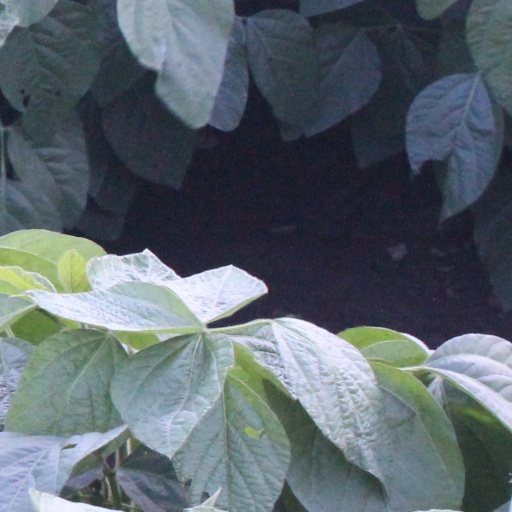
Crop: soybean